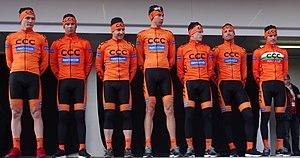
Reportage réalisé le mercredi 4 mars à l'occasion du départ du Samyn des Dames 2015 et du Samyn 2015 à Quaregnon, Belgique.
La saison 2015 de l'équipe cycliste CCC Sprandi Polkowice est la seizième de cette équipe.